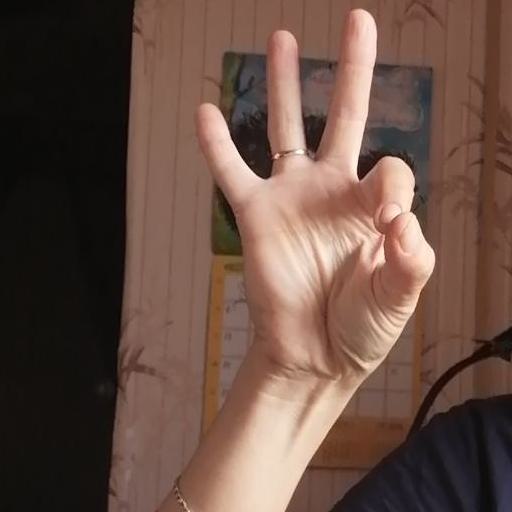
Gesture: ok